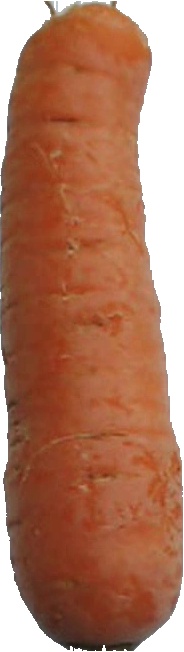
Label: carrot_1